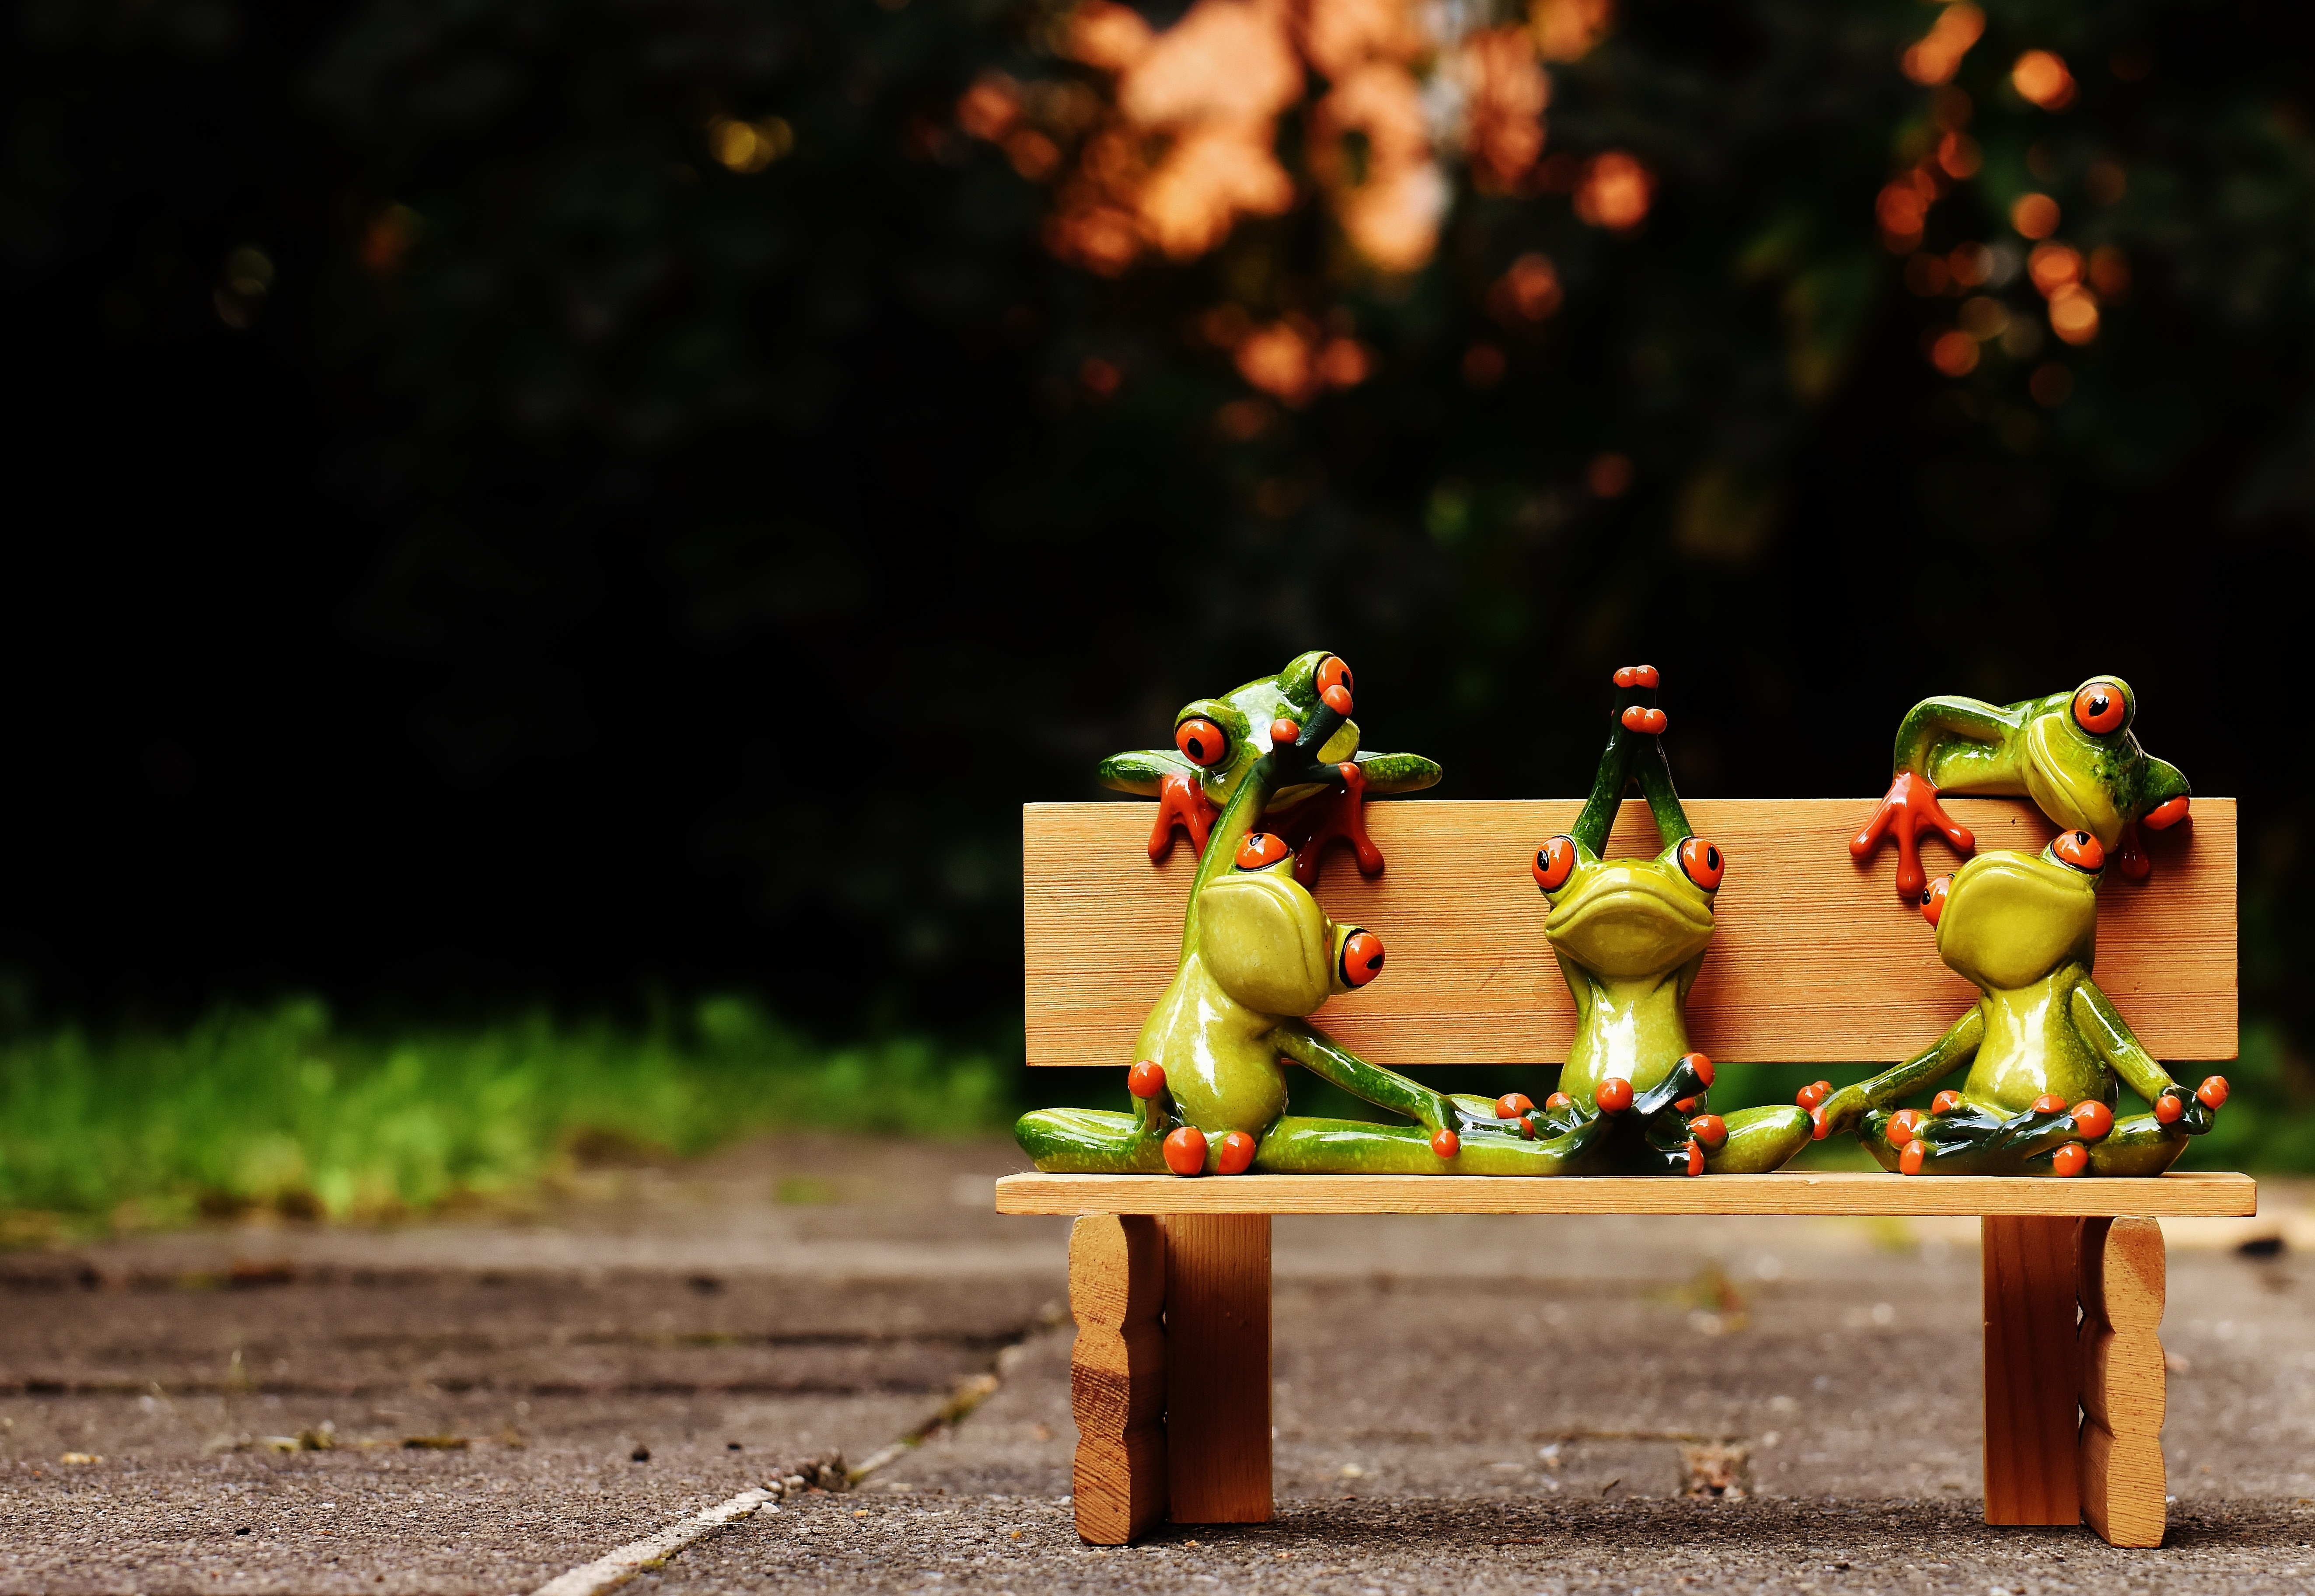
bench, sweet, flower, animal, cute, color, autumn, rest, fig, bank, relaxation, temple, yoga, funny, lying, animal world, relaxed, frogs